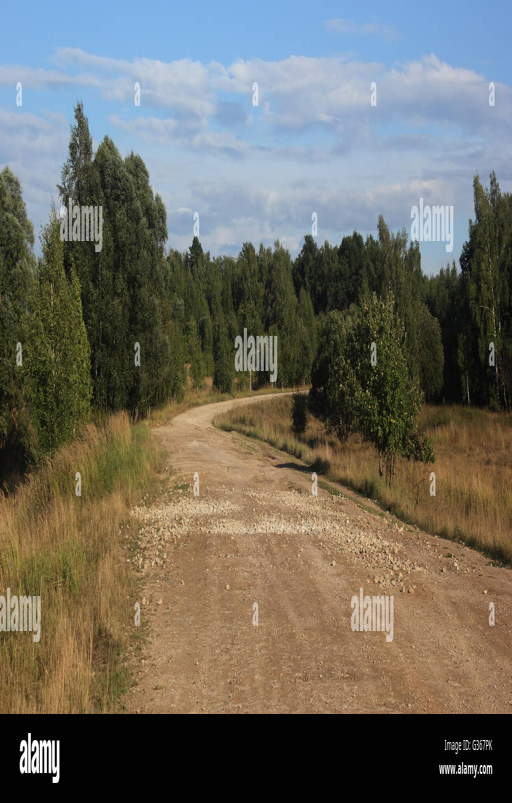
country road at the forest turning right photo